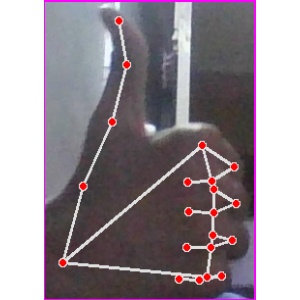
अक्षर: थ